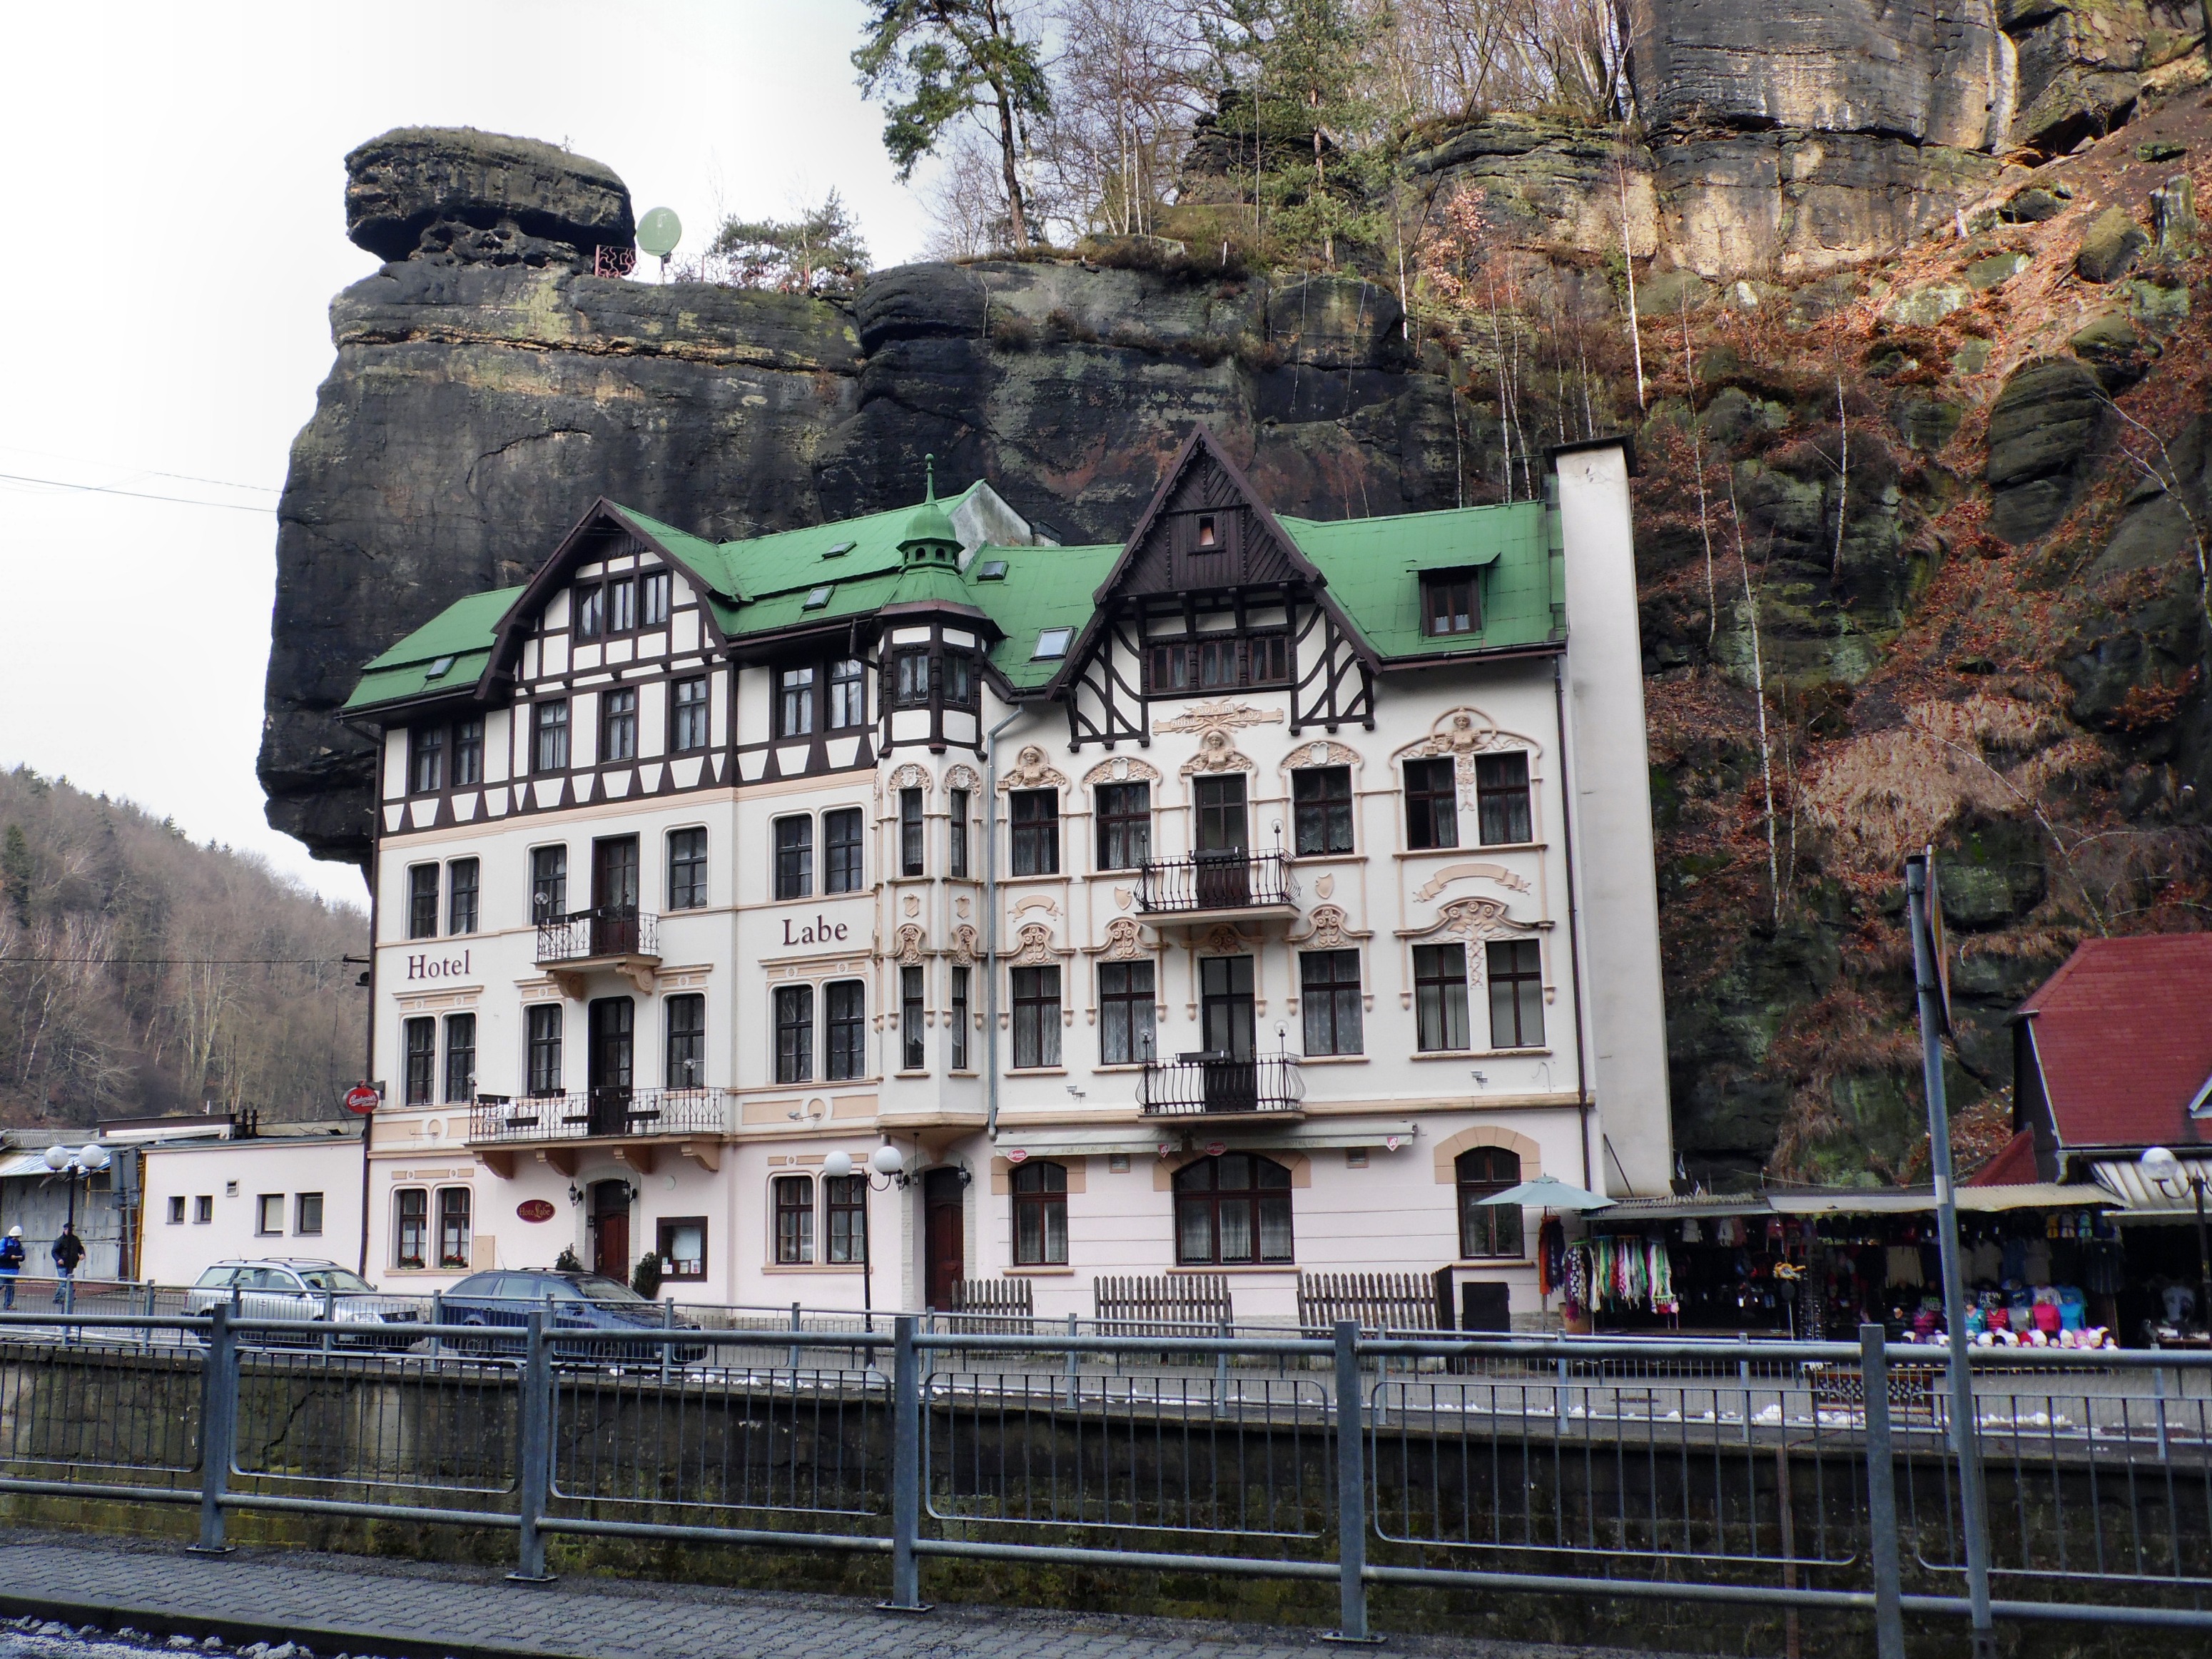
rock, architecture, town, building, home, landmark, tourism, waterway, hotel, tours, hotelanlange, elbe valley, bohemian switzerland